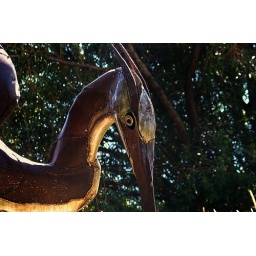
The way there is an almost silver lining around the bird makes this back lighting.